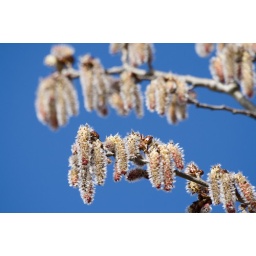
Aspens in bloom against blue sky